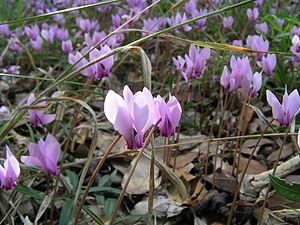
Cyclamen hederifolium Aiton, le cyclamen de Naples, est originaire du nord du bassin méditerranéen, du sud-est de la France à la Turquie. On le rencontre aussi en Corse, en Sardaigne, en Sicile, en Crète et sur pas mal d'autres îles grecques. Le cyclamen de Naples pousse dans des biotopes très variés : forêts, garrigues et rocailles, du niveau de la mer jusqu'à 1300 m d'altitude. Cette espèce est par ailleurs naturalisée dans l'ouest de la France et en Grande-Bretagne.